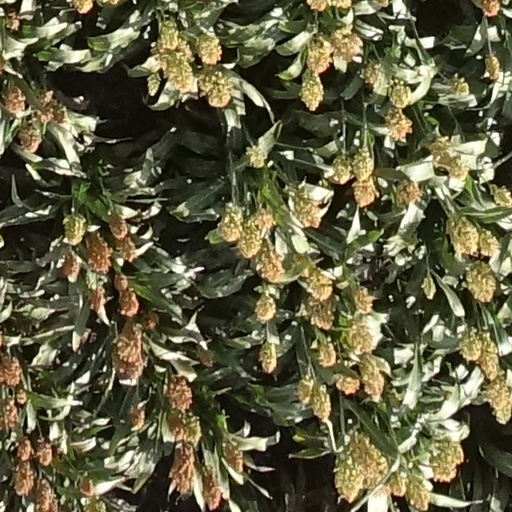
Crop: sorghum